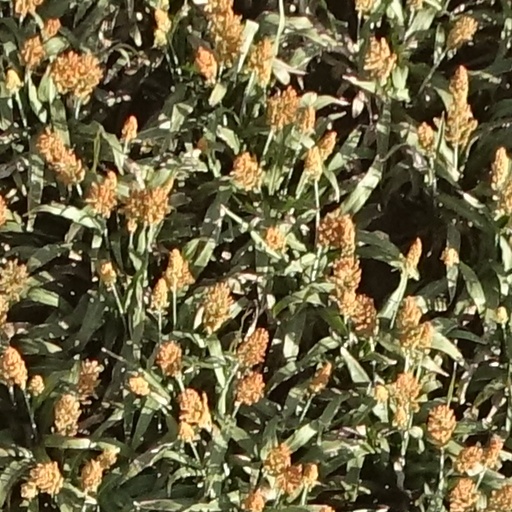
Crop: sorghum